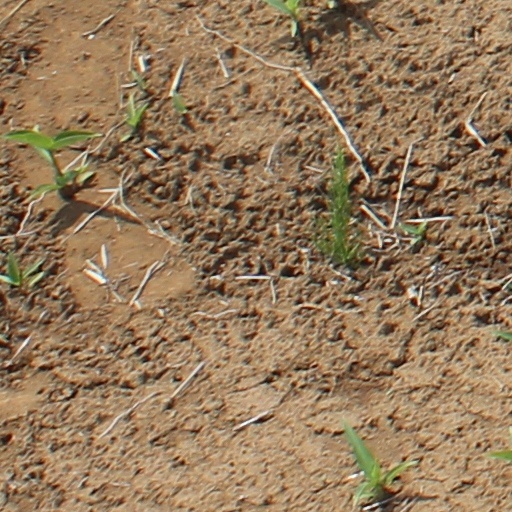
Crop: wheat